Terry Peder Rasmussen

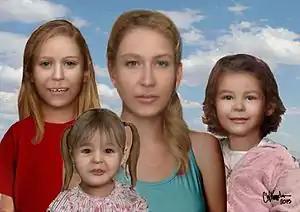
Reconstructions of the four victims found in Allenstown. The child pictured at the far right, who was Rasmussen's biological daughter, remains unidentified.

San Bernardino detective Peter Headley was assigned to Lisa's case in 2013, by which time genealogy website databases had grown substantially. Aided by genetic genealogist Barbara Rae-Venter in 2015, Beaudin's daughter discovered her mother's identity and that the man she once thought had been her father was her kidnapper. When Beaudin's father was shown a mugshot of "Curtis Kimball", he identified him as Bob Evans. This linked him to New Hampshire in the same timeframe as the Bear Brook murders. On January 26, 2017, authorities publicly announced that "Bob Evans" was a suspect in the disappearance of Beaudin and the Bear Brook murders. Additionally, they announced that DNA confirmed that he was the father of the middle child found in Allenstown but that Evans was a pseudonym and his legal identity was not known.